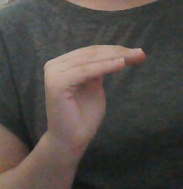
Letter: haa